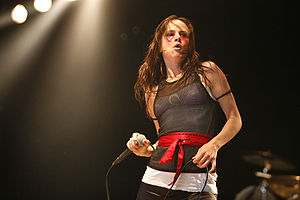
Juliette Lewis / Biografi / Karriere
Juliette Lewis med Juliette and the Licks under Eurockéennes Festival 2007
Juliette Lewis er en Oscar-nomineret amerikansk skuespillerinde og musiker, bedst kendt for sine roller i Natural Born Killers og From Dusk Till Dawn.